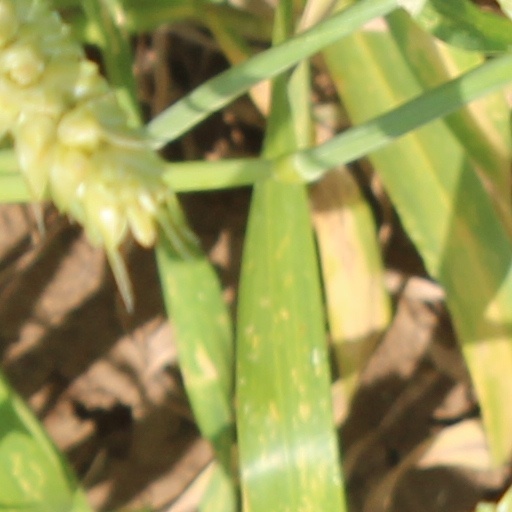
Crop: wheat